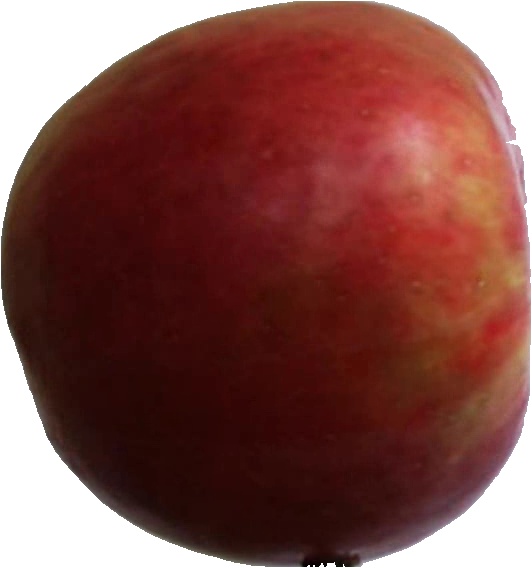
Label: apple_crimson_snow_1